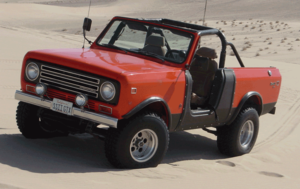
L’International Harvester Scout est un véhicule tout-terrain produit par le constructeur américain International Harvester de 1961 à 1980. Précurseur moins sophistiqué des futurs SUV, les Scout étaient des SUV ou pick-up 2 portes, habillés de carrosseries simple cabine à toit rigide ou capote, comportant aussi à l'origine un pare-brise rabattable. Fabriqué à Fort Wayne, il a été développé au départ pour concurrencer la Jeep.